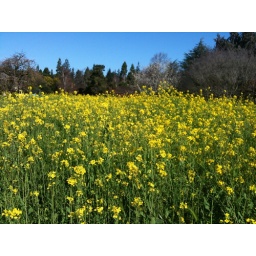
field near our house